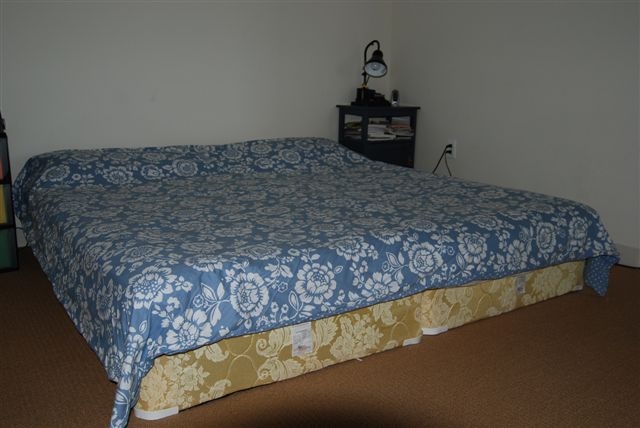
Room type: bedroom